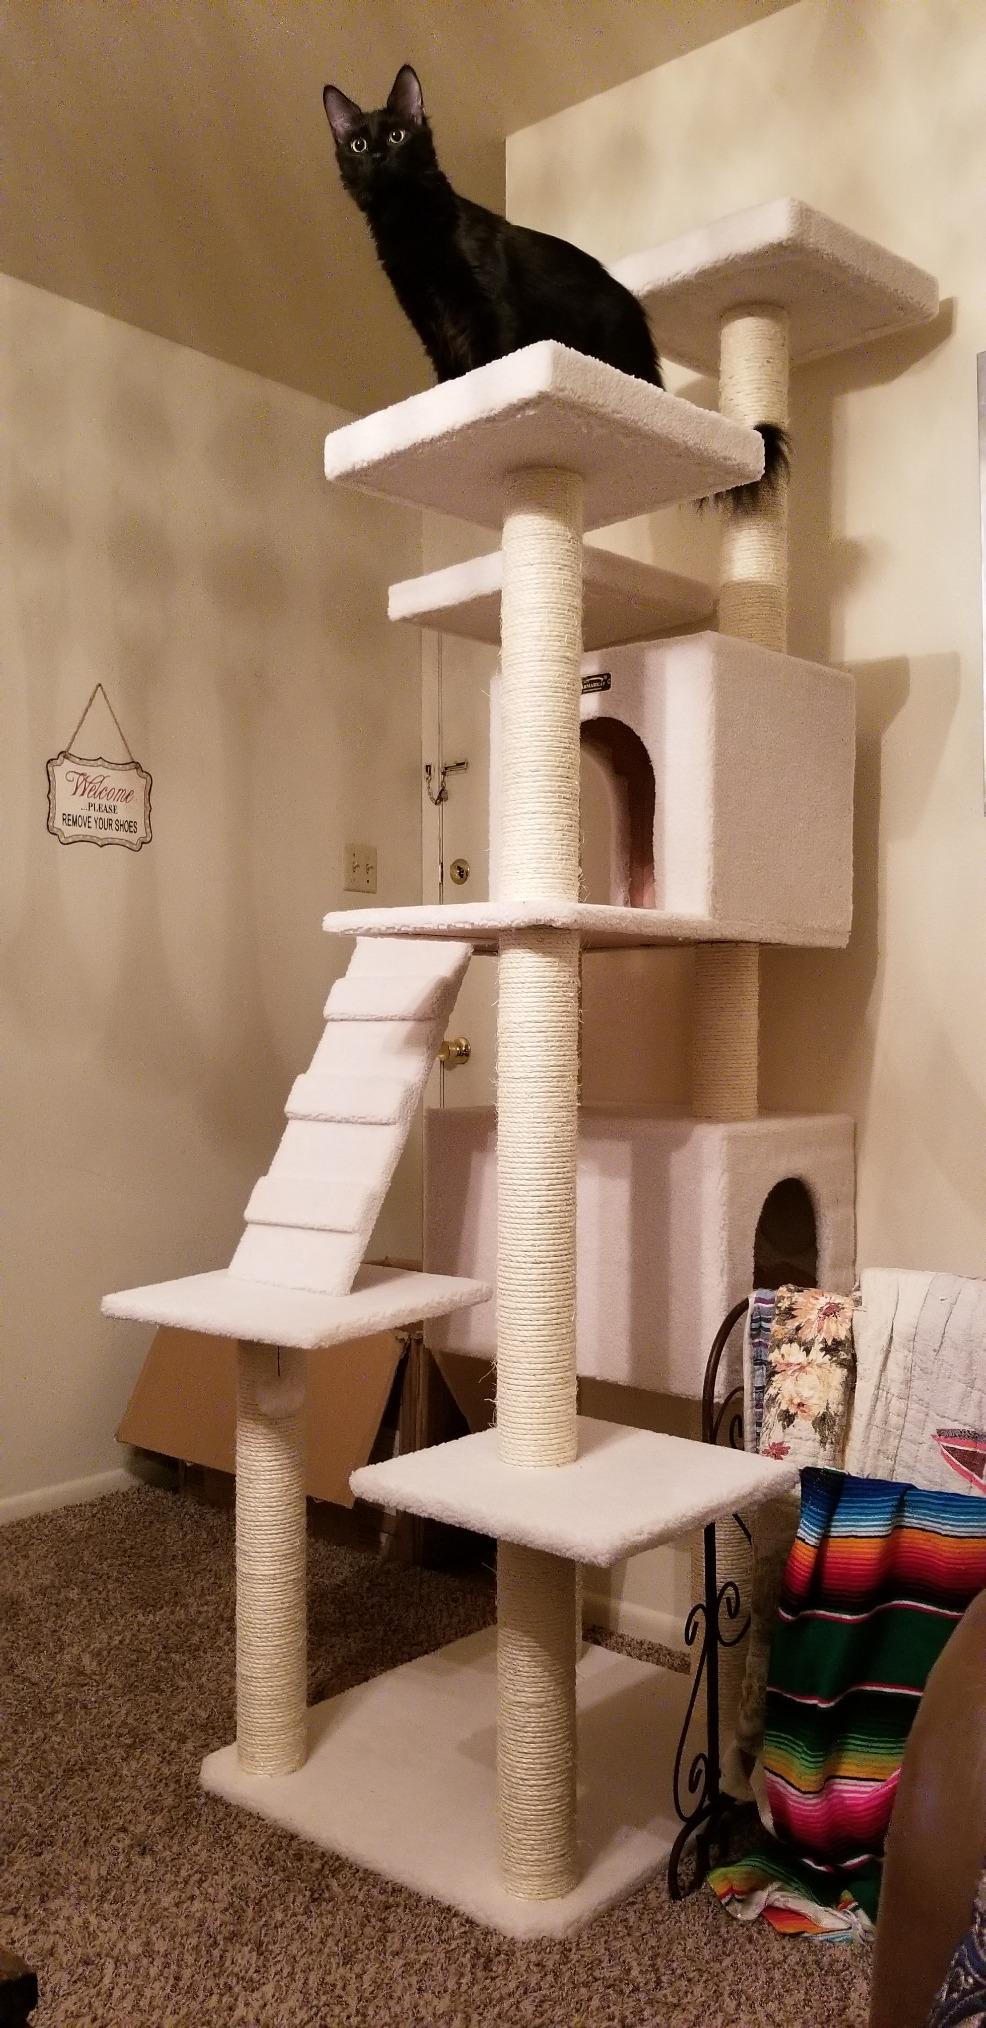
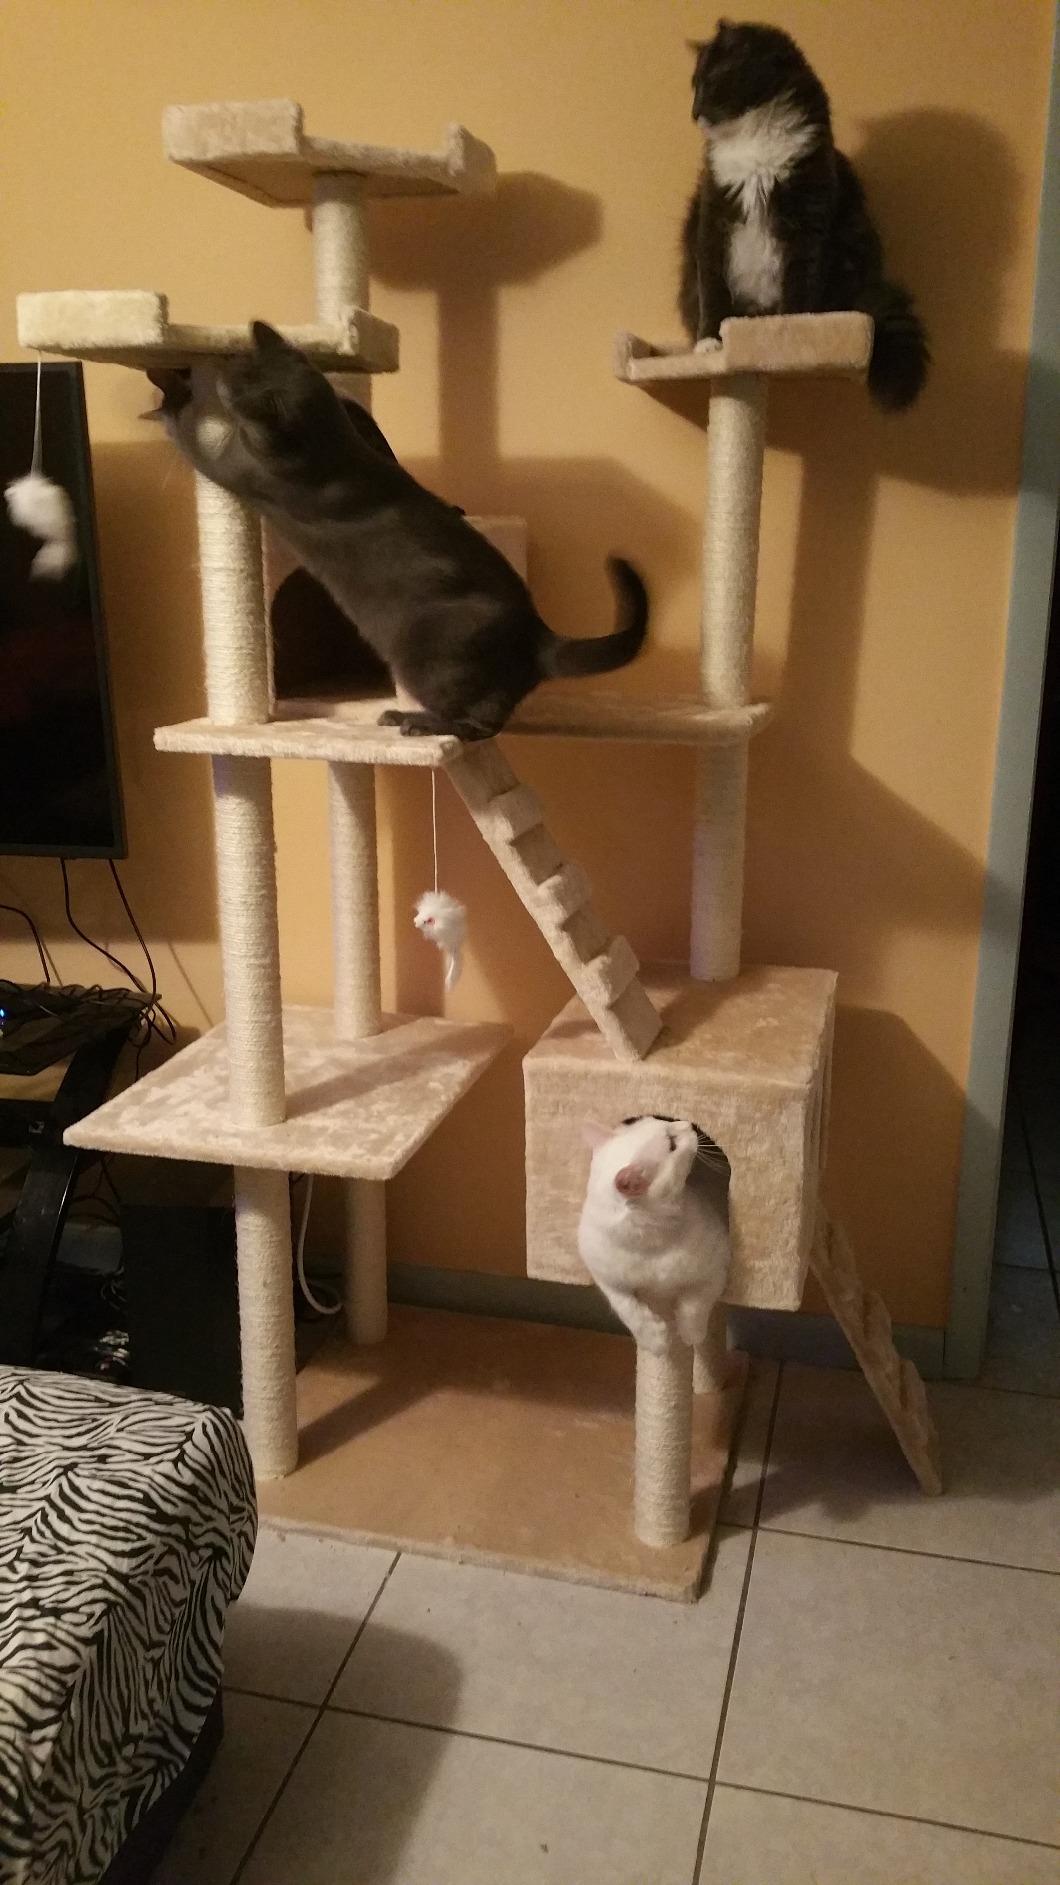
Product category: items_cat tree
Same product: no